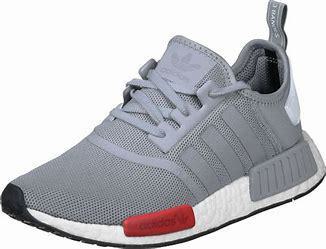
Brand: Adidas
Model: NMD_R1